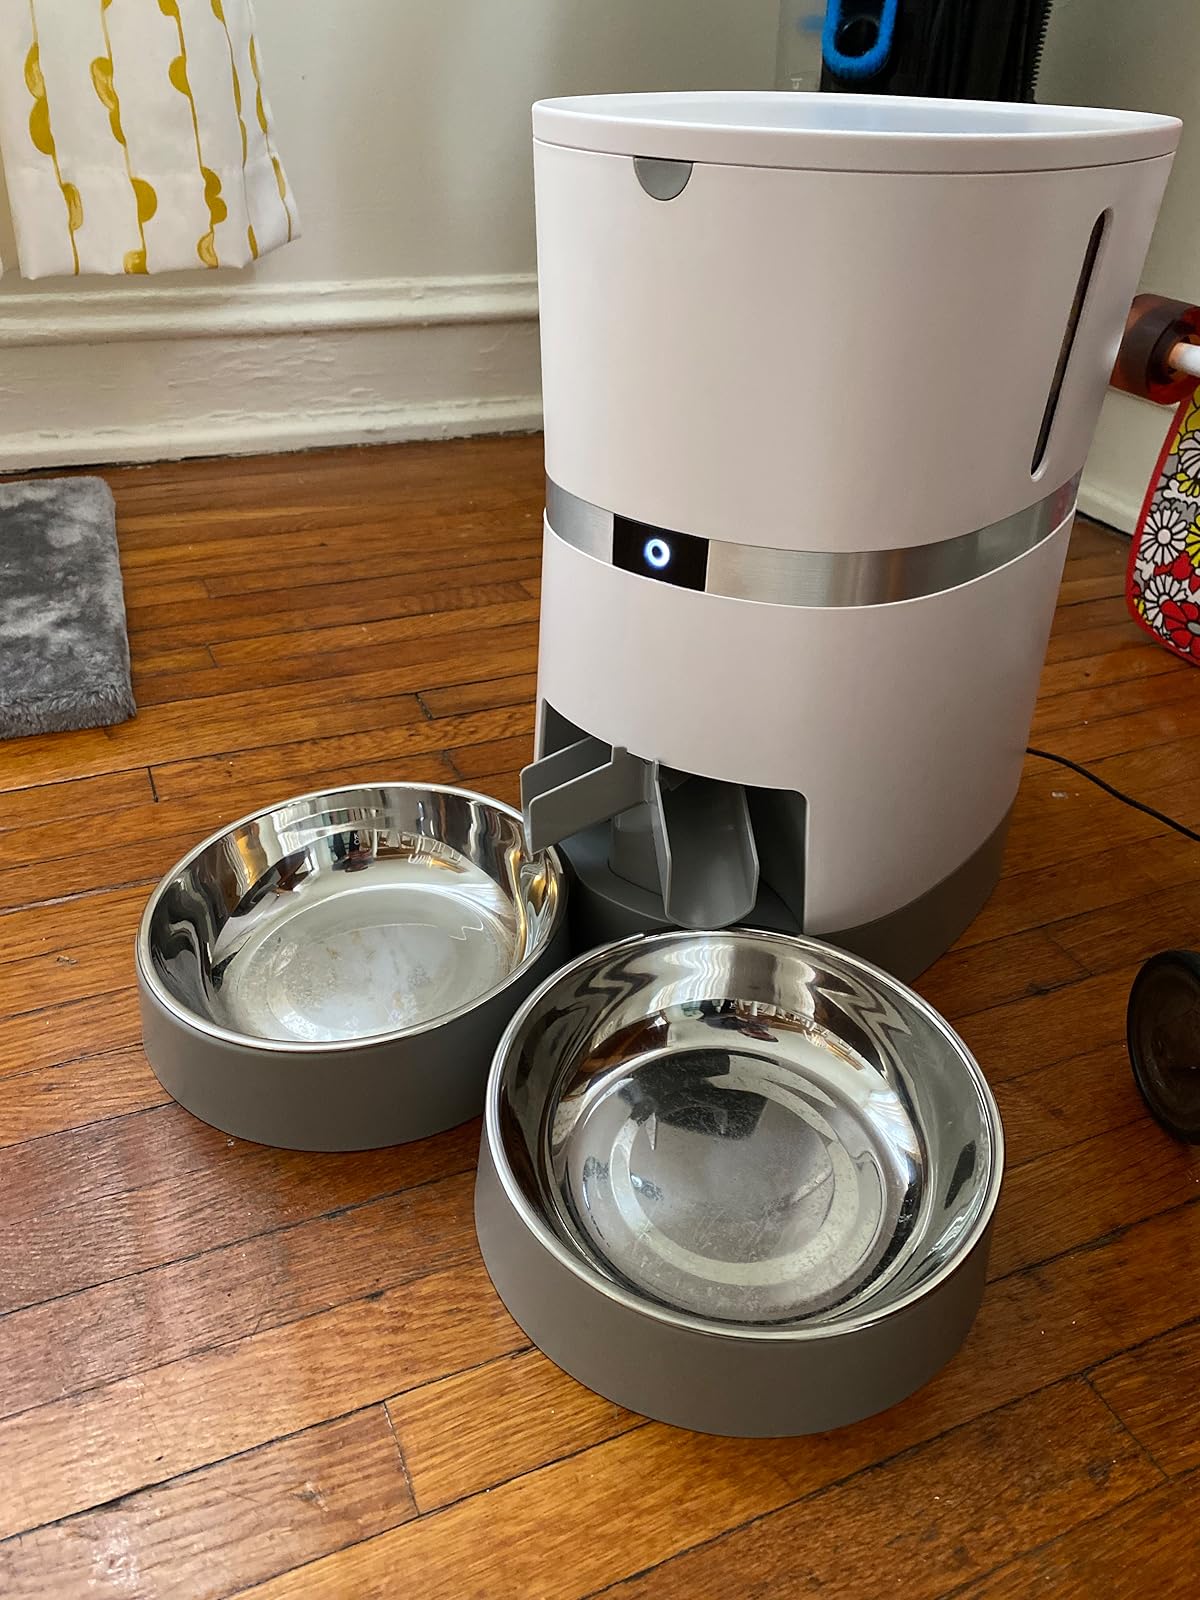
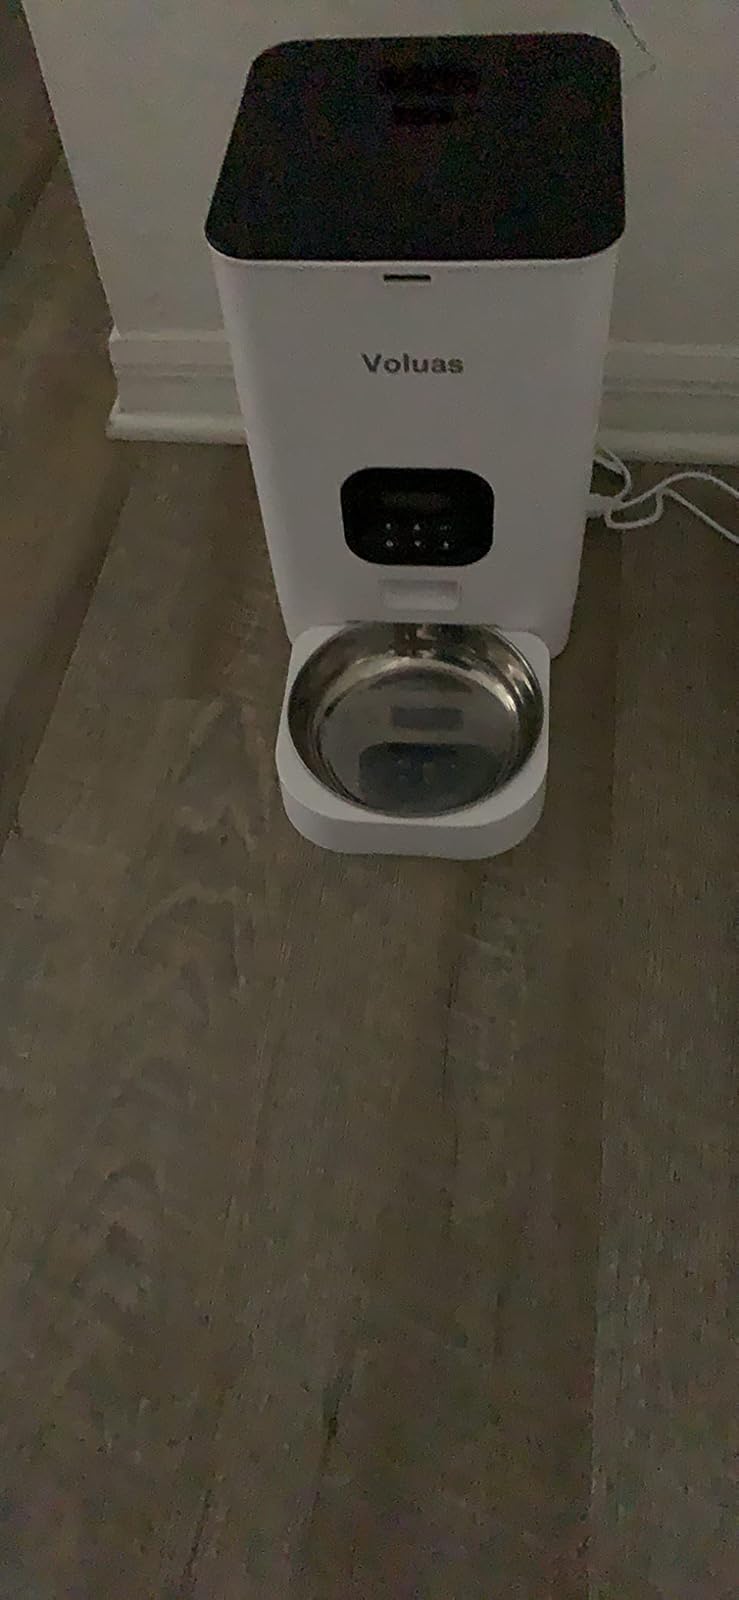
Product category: items_feeder
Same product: no